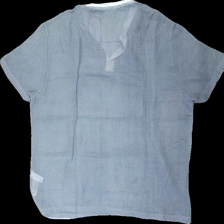
View: back
Type: T-shirt
Category: Men
Brand: Asos
Colors: Grey, White
Material: 100% cotton
Pattern: Other
Cut: Regular
Size: L
Season: Summer
Damage location: top left
Price range: 50-100
Recommended usage: Reuse
Description: grå nät t-shirt med vit krage